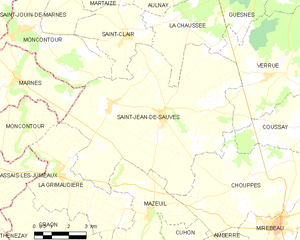
Carte des communes françaises Saint-Jean-de-Sauves